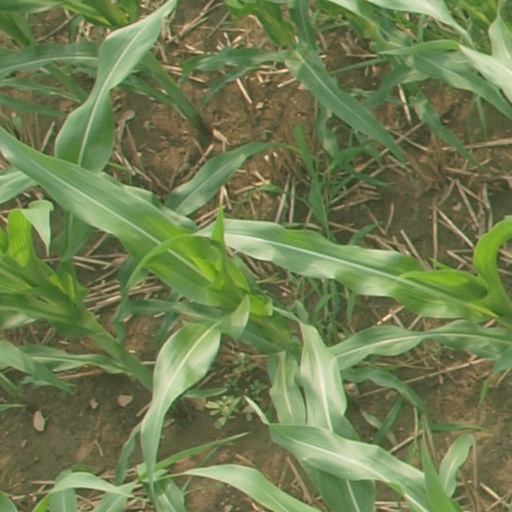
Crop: maize; corn